Porto

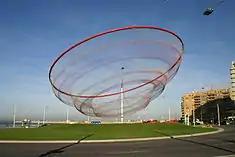
On the waterfront, "She Changes" sculpture by artist Janet Echelman

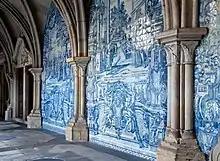
Azulejos and Gothic elements at the Cathedral

Porto's main railway station is Campanhã railway station, located in the eastern part of the city and connected to the lines of Douro (Peso da Régua/Tua/Pocinho), Minho (Barcelos/Viana do Castelo/Valença) and centre of Portugal (on the main line to Aveiro, Coimbra and Lisbon).